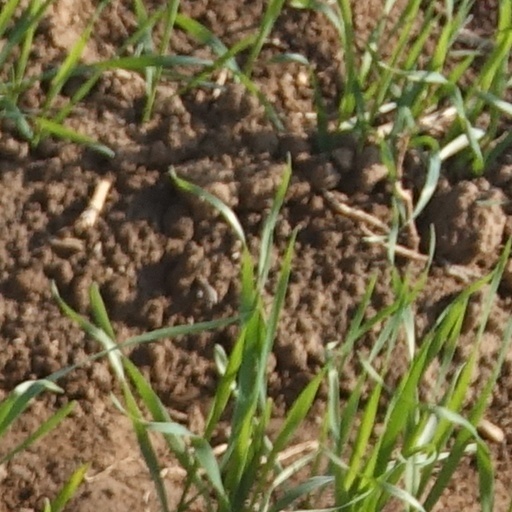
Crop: wheat